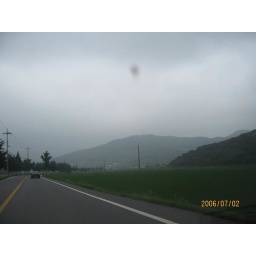
rice field beside road near the city of Boryeong-04